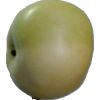
Label: Apple 6